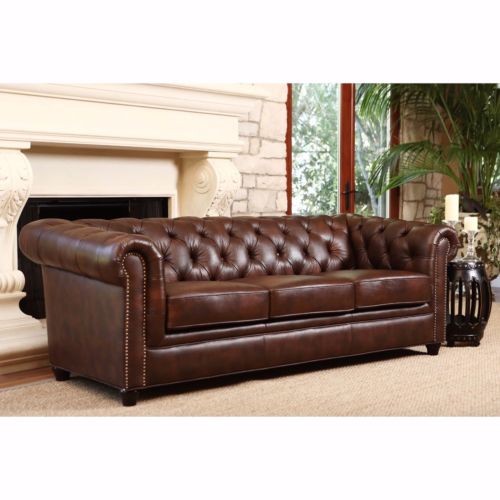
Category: sofa